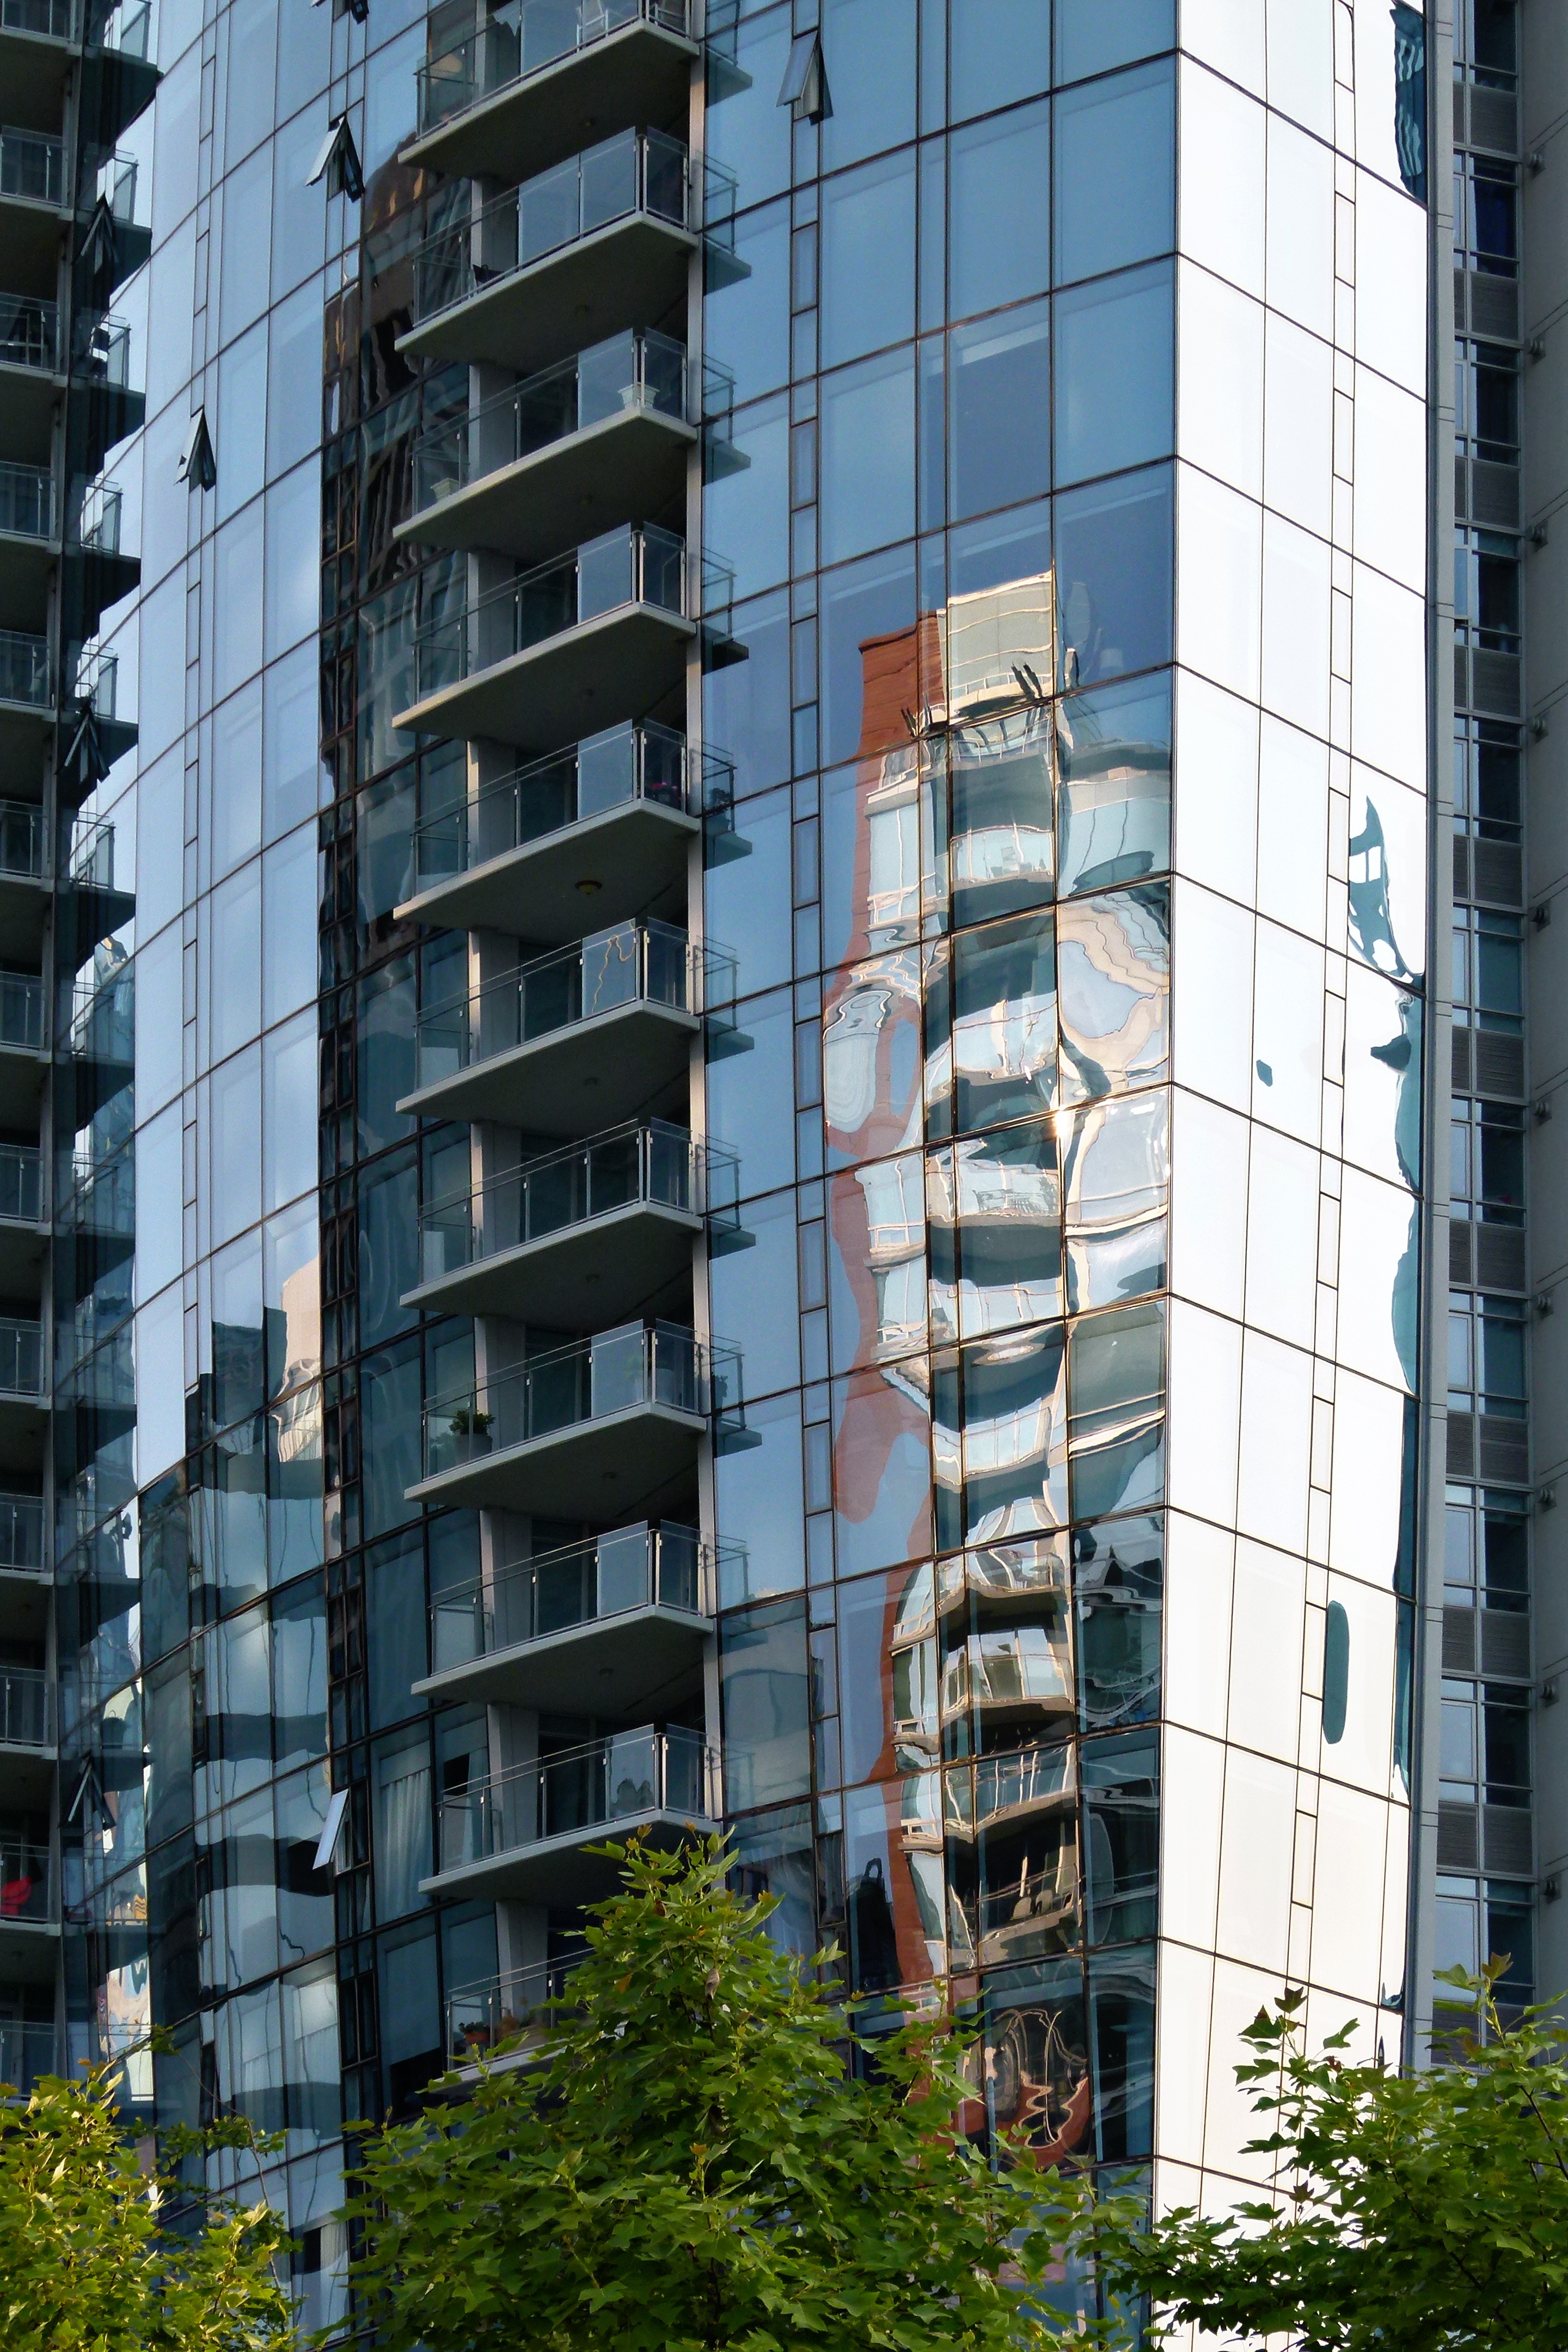
architecture, glass, building, city, skyscraper, cityscape, downtown, reflection, tower, landmark, facade, apartment, tower block, high rise, commercial building, headquarters, mirroring, metropolis, condominium, neighbourhood, glass front, urban area, residential area, metropolitan area, brutalist architecture